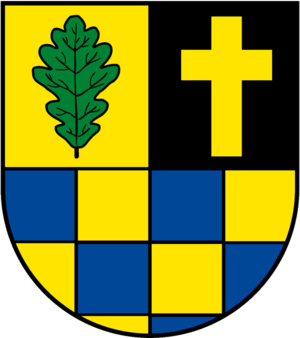
Dickenschied est une municipalité du Verbandsgemeinde Kirchberg, dans l'arrondissement de Rhin-Hunsrück, en Rhénanie-Palatinat, dans l'ouest de l'Allemagne.